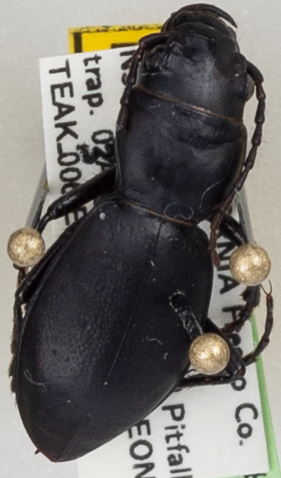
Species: Omus californicus
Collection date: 2022-08-02
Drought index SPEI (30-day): -2.09
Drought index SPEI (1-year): -1.034
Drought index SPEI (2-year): -2.09